Mikoyan-Gurevich MiG-21

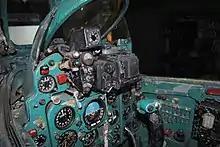
MiG-21F-13 cockpit at the Aviation Museum in Bucharest, Romania

The cabin is pressurized and air-conditioned. On variants prior to the MiG-21PFM, the cabin canopy is hinged at the front. When ejecting, the SK-1 ejection seat connects with the canopy to provide a windbreak from the high-speed airflow encountered during high-speed ejections. After ejection, the canopy opens to allow the pilot to parachute to the ground. However, ejecting at low altitudes can cause the canopy to take too long to separate, sometimes resulting in pilot death. The minimum height for ejection in level flight was 110 m. Starting with the MiG-21PFM, a new ejection seat proved to be very reliable and did not need the canopy to protect the pilot which had never been fully satisfactory. The canopy is hinged on the right side of the cockpit.